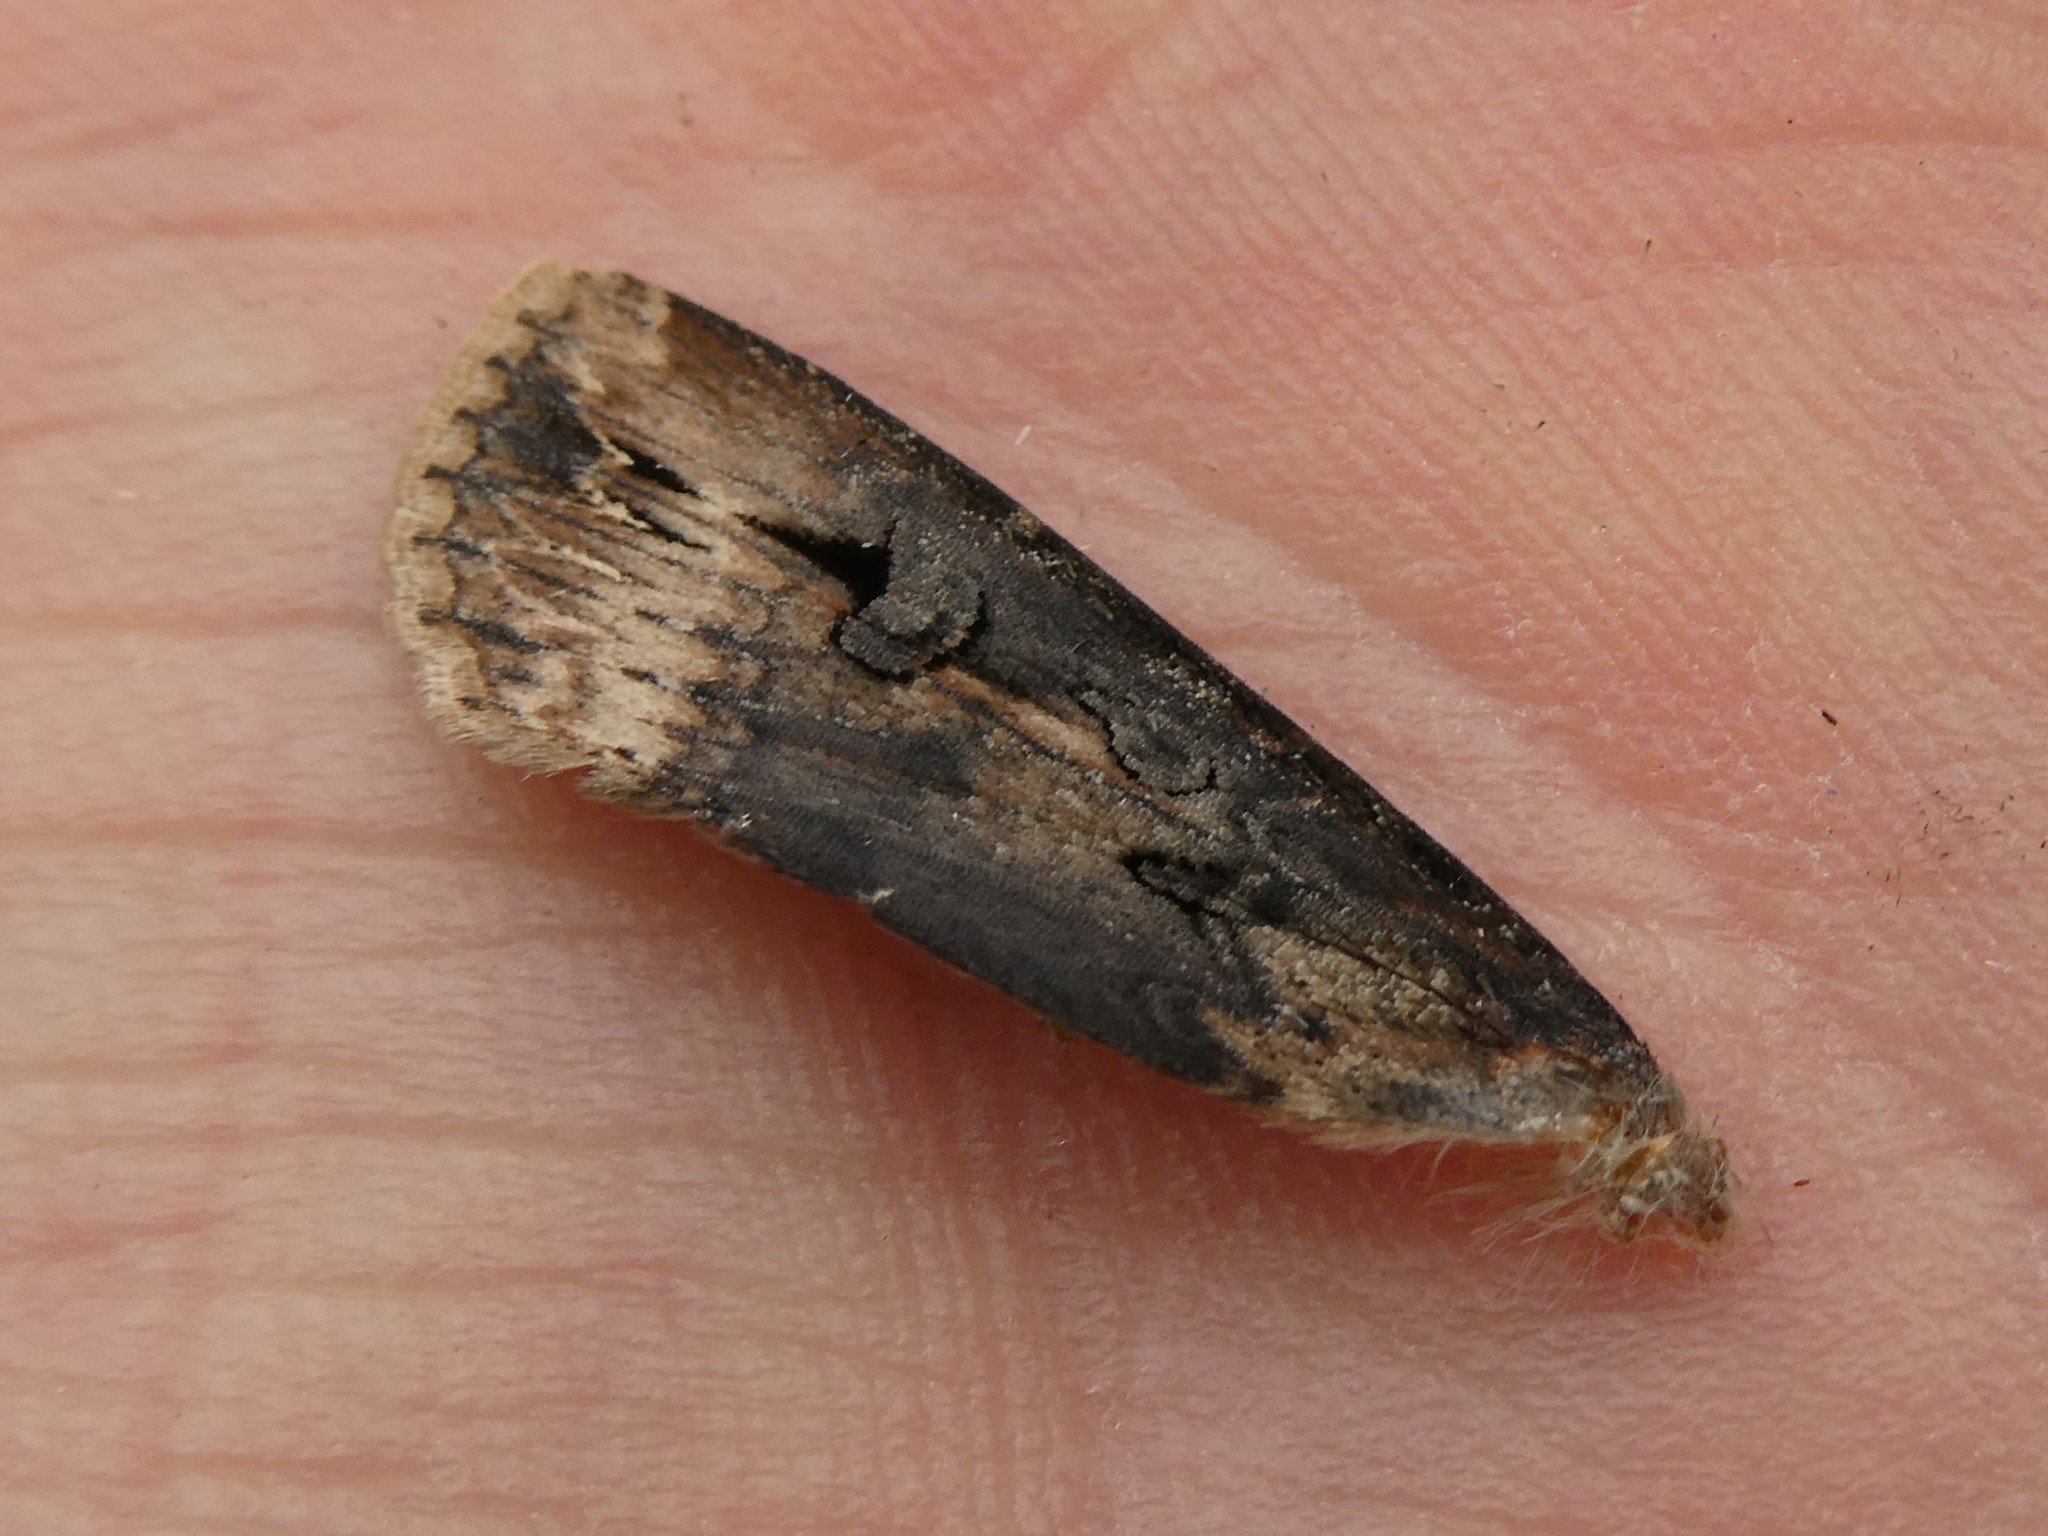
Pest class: cutworms